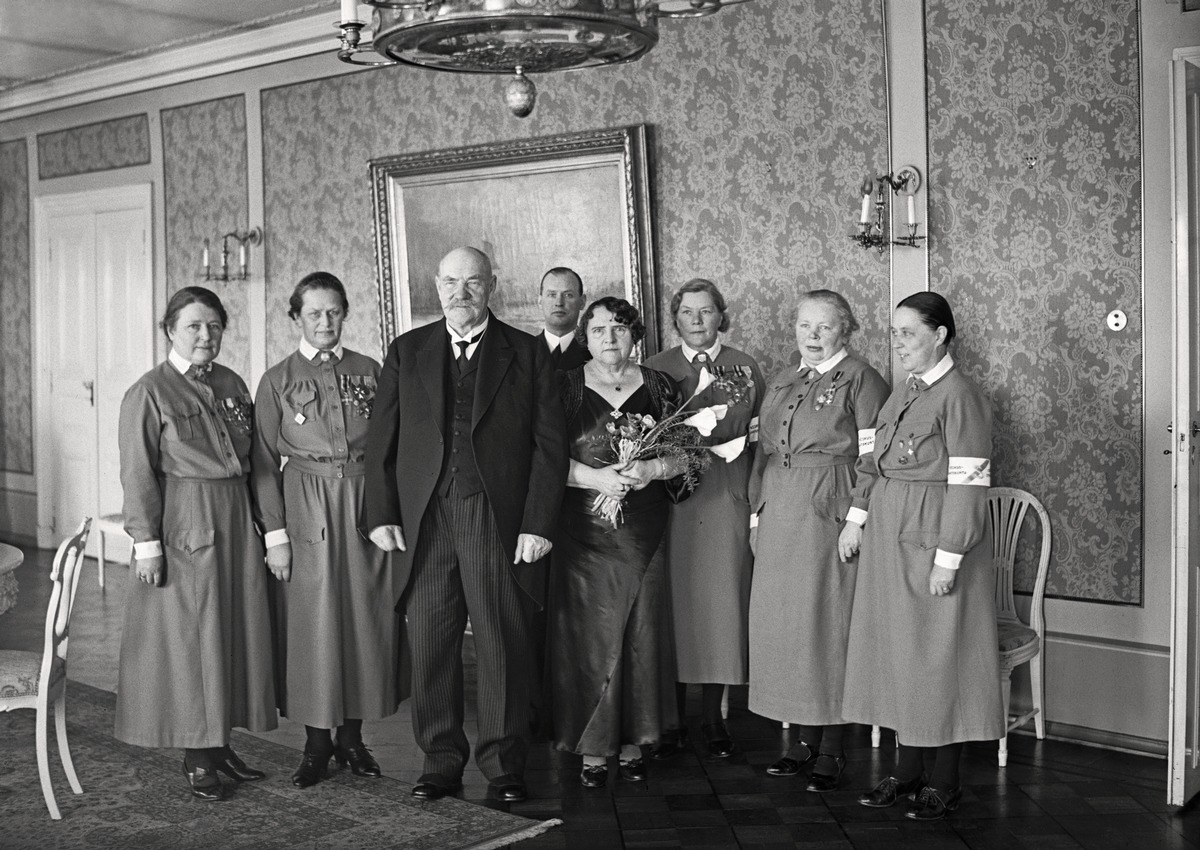
Presidentti Svinhufvudin vastaanotto Presidentinlinnassa
President Svinhufvuds mottagning på slottet; President Svinhufvud's reception at the Presidential Palace
sisällön kuvaus: Presidentti Svinhufvudin vastaanotto Presidentinlinnassa Helsingissä 26.2.1937. Presidenttipari Svinhufvud Lotta-järjestöjen edustajien ympäröimänä. content description: President Svinhufvud's reception at the Presidential Palace in Helsinki 26.2.1937. The presidential couple Svinhufvud surrounded by representatives of the Lotta organisation. innehållsbeskrivning: President Svinhufvuds mottagning i Presidentens slott i Helsingfors 26.2.1937. Presidentparet Svinhufvud omringad av lottaorganisationens representanter.
Kuvaaja: Sundström, Hugo, kuvaaja
Vuosi: 1937
Paikka: Suomi, Uusimaa, Helsinki
Aiheet: Svinhufvud, Ellen; Svinhufvud, Pehr Evind; HBL; presidentit; vastaanotot; presidents; receptions; politics; presidenter; mottagningar; politik